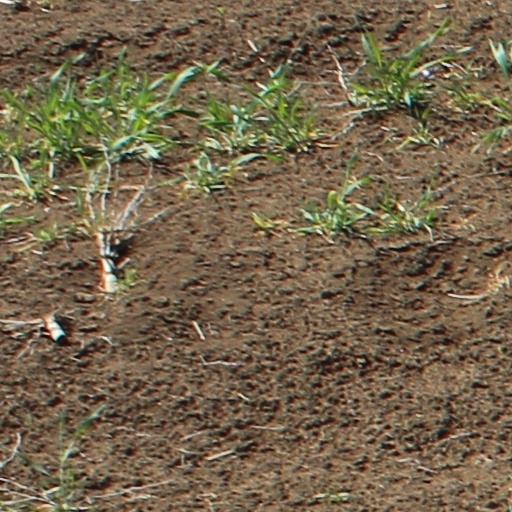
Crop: wheat